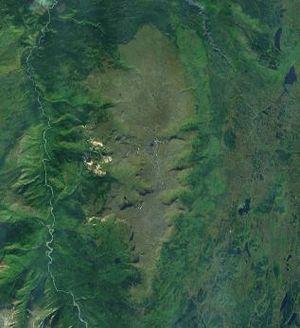
Les pics Heart sont un massif volcanique situé en Colombie-Britannique, au Canada.